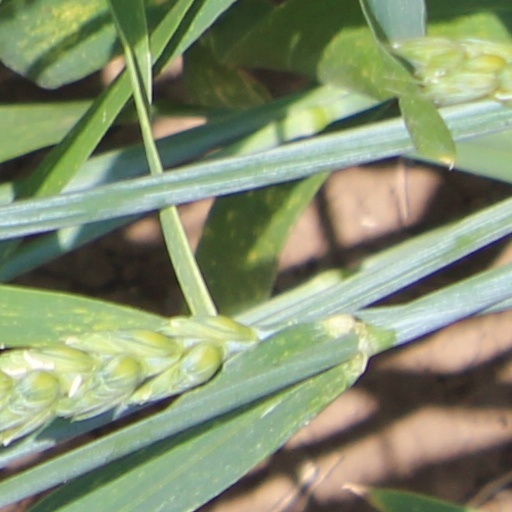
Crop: wheat